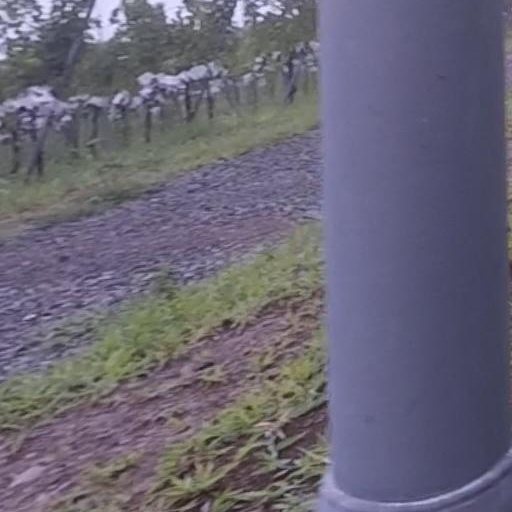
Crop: grape